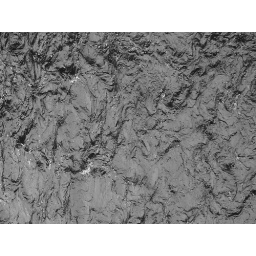
The river Tees by High Force, dark and fast running eddies.